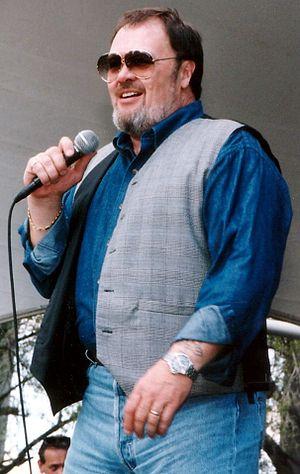
"David Clayton-Thomas, né David Henry Thomsett le 13 septembre 1941, est un musicien, chanteur et auteur-compositeur canadien, mieux connu comme chanteur du groupe américain Blood, Sweat & Tears. Il a été intronisé au Panthéon de la musique canadienne. En 2007, sa composition jazz / rock ""Spinning Wheel"" a été consacrée au Panthéon des auteurs et compositeurs canadiens. En 2010, Clayton-Thomas a reçu son étoile sur le Walk of Fame Canada.